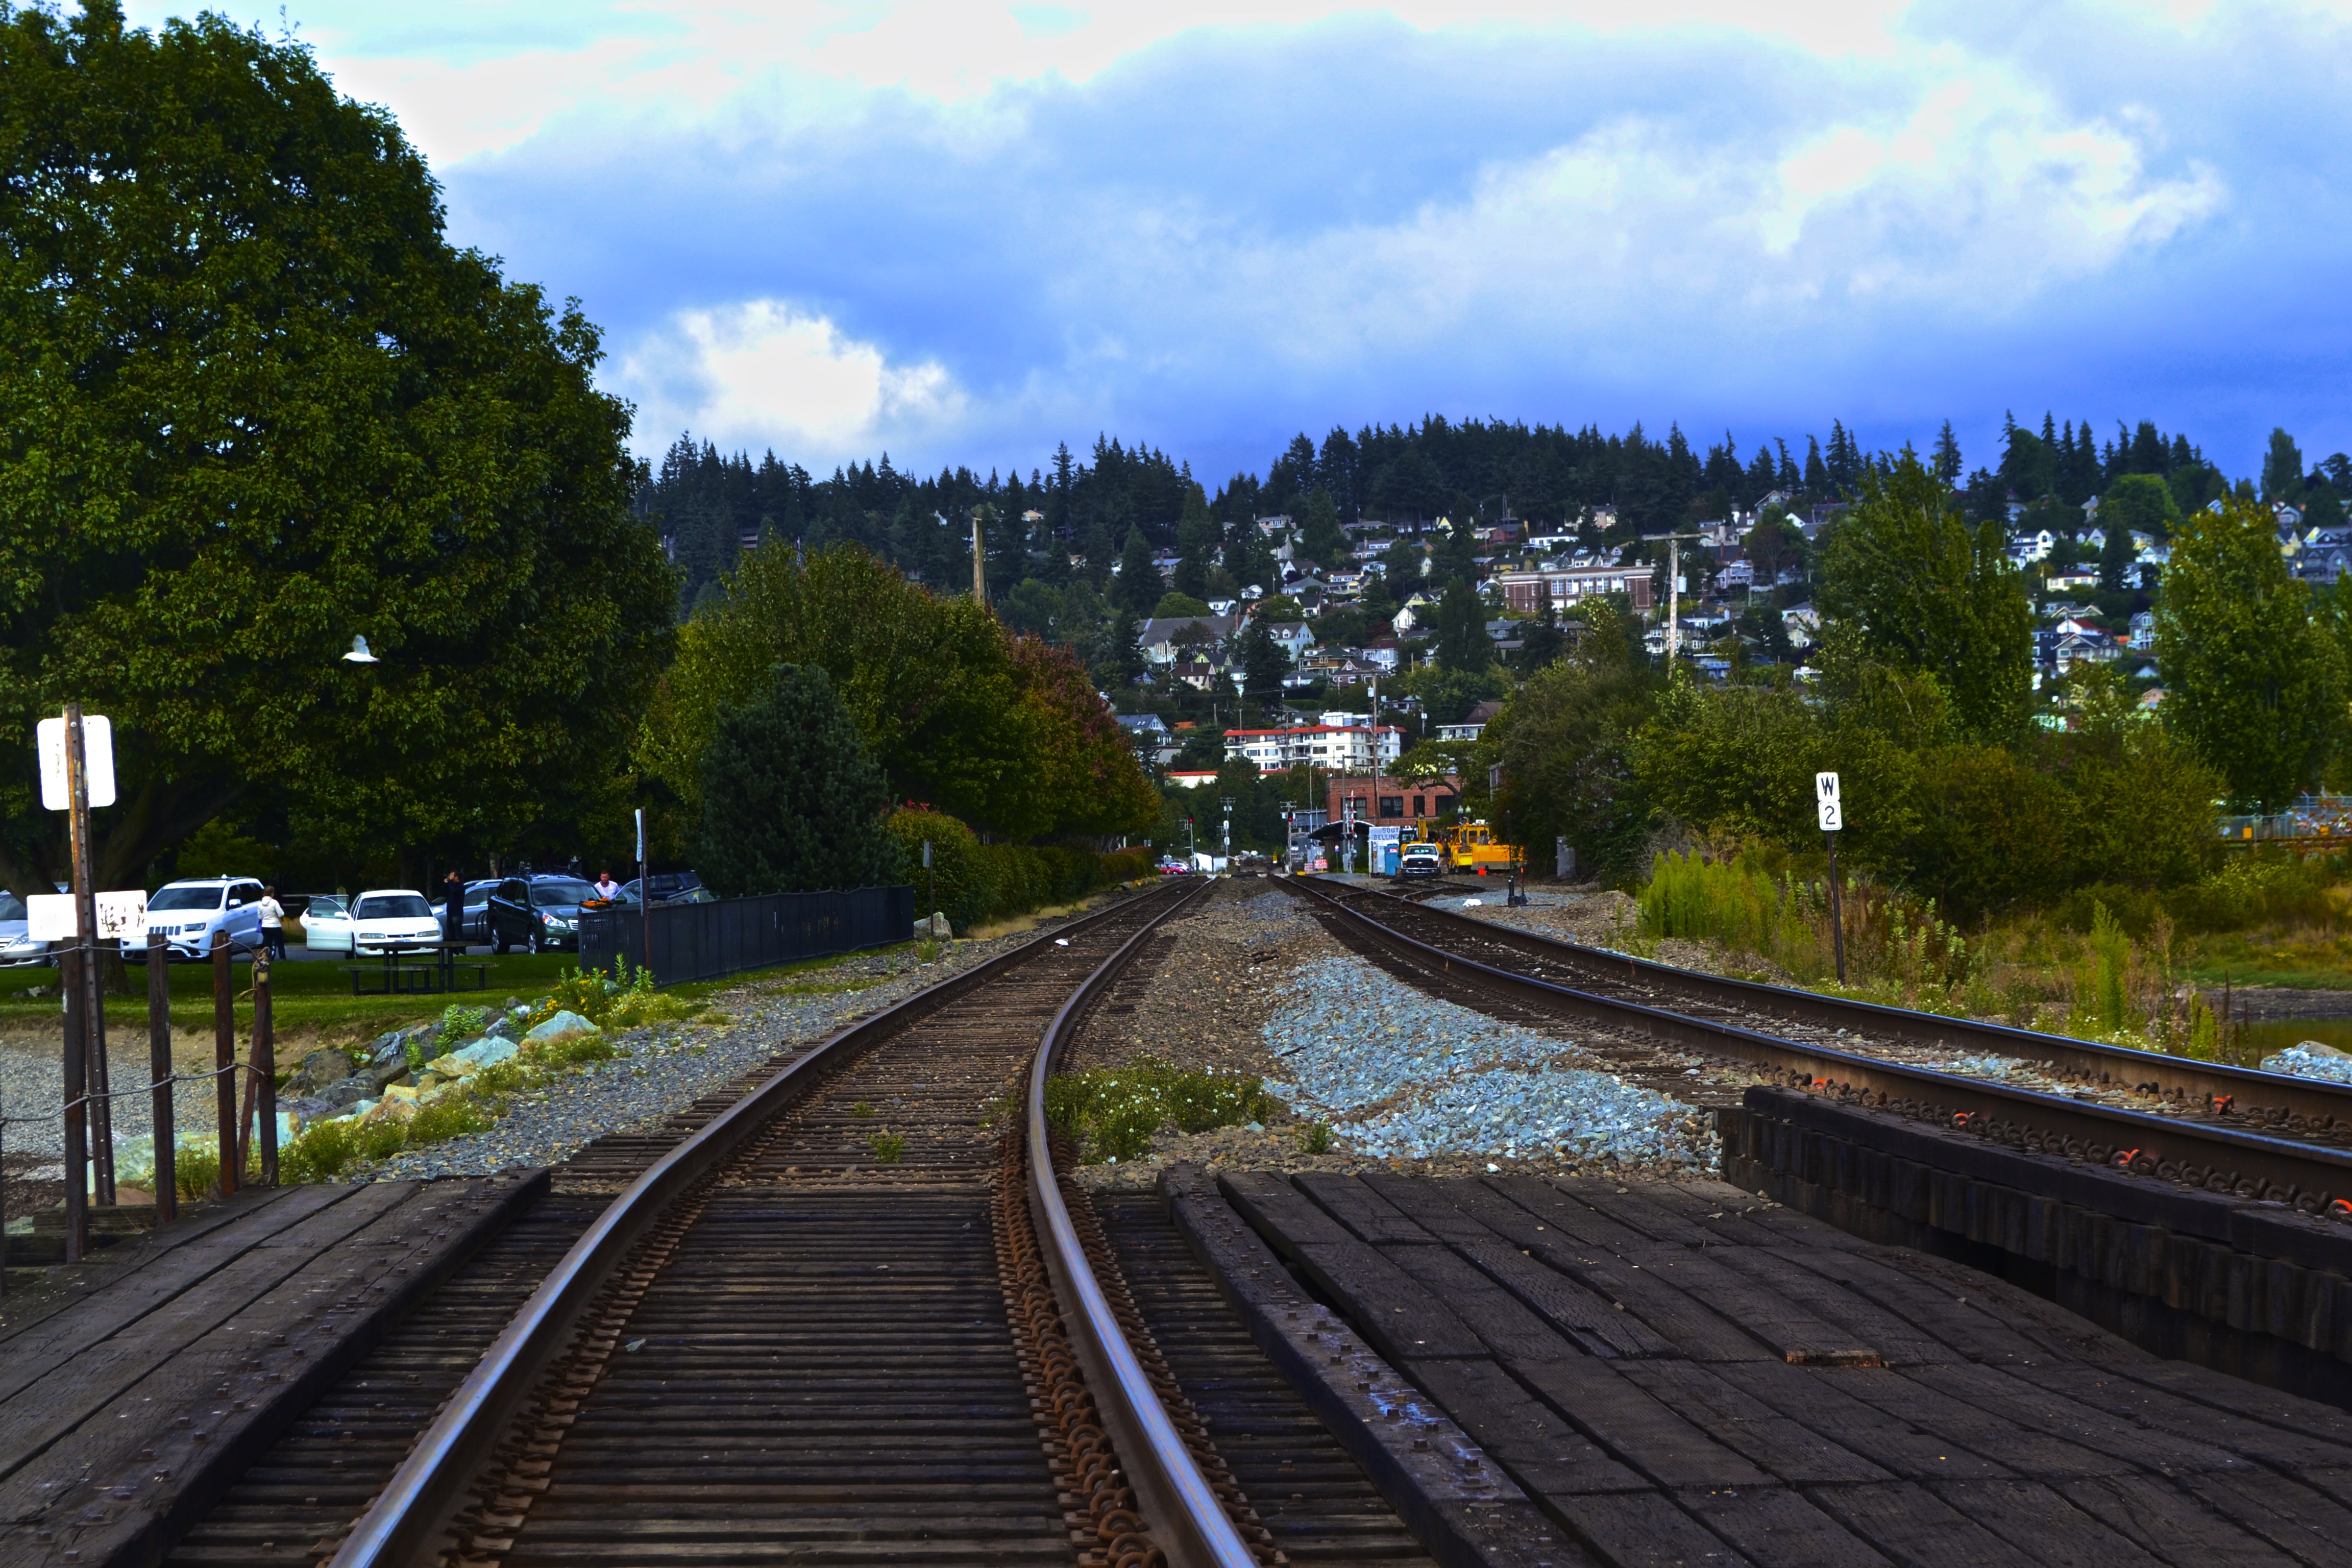
track, railway, railroad, countryside, tube, town, highway, train, village, transport, direction, vehicle, public transport, rails, cars, way, railroad track, rail transport, rolling stock, metropolitan area